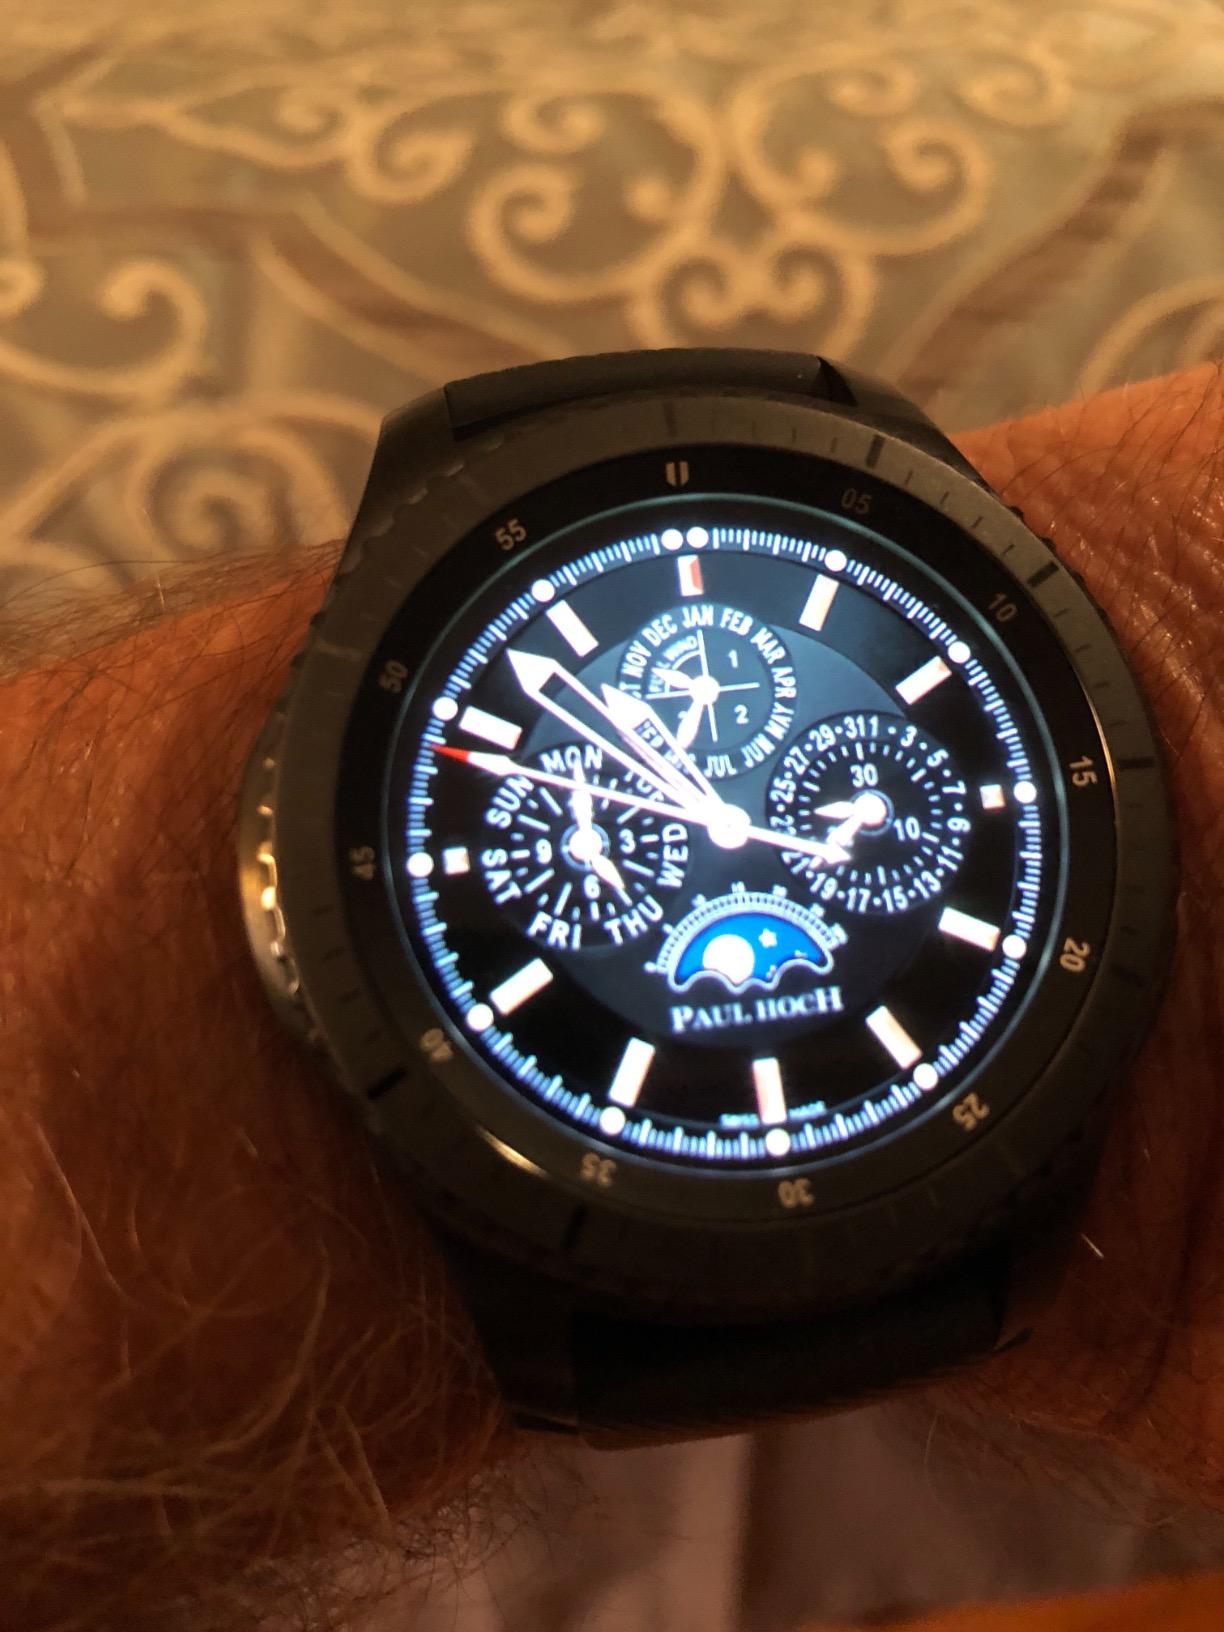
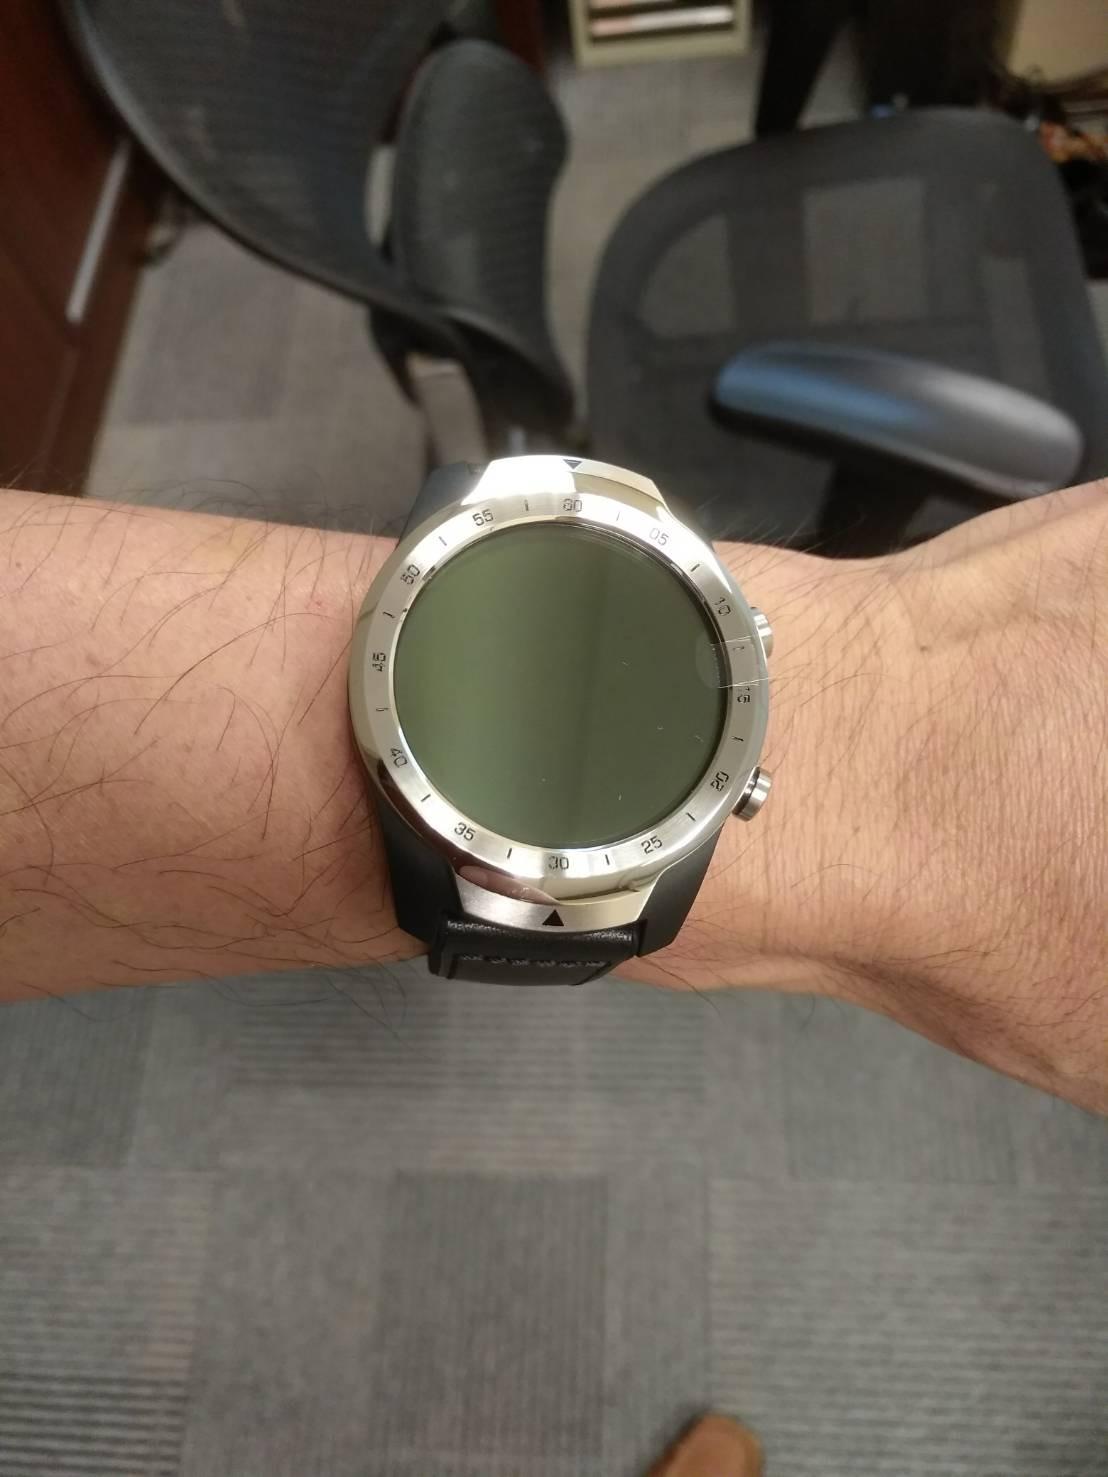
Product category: smartwatch
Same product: no